List of MARC Train stations

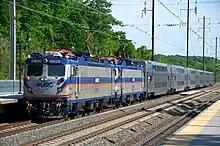
A large commuter train with blue and orange stripes sits at a train station.

MARC Train is the commuter rail system serving the Baltimore–Washington metropolitan area in the United States. The system is owned by the Maryland Transit Administration (MTA Maryland), and serves Maryland, Washington, D.C., and West Virginia. The system covers a total route length of along three rail lines. In the 2019 fiscal year, MARC Train service had average weekday ridership of 36,375 passengers.